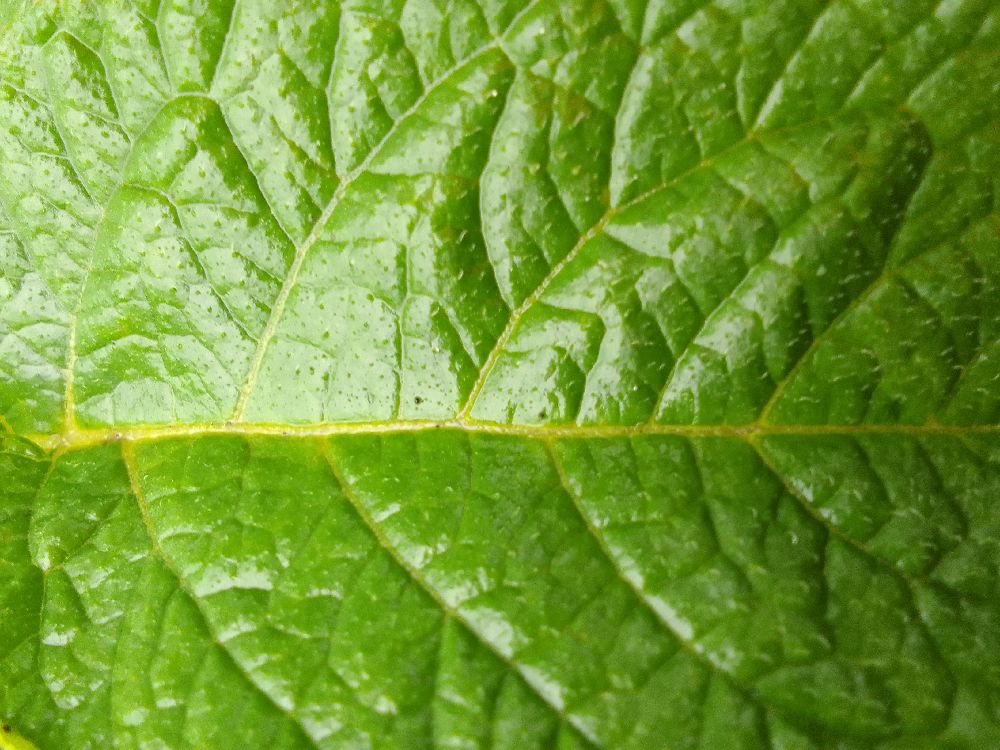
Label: Healthy